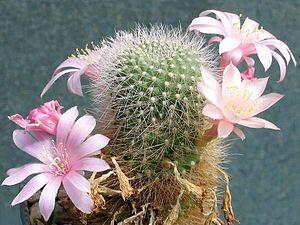
Rebutia est un genre de la famille des cactus composé de 41 espèces, originaires de Bolivie et Argentine.